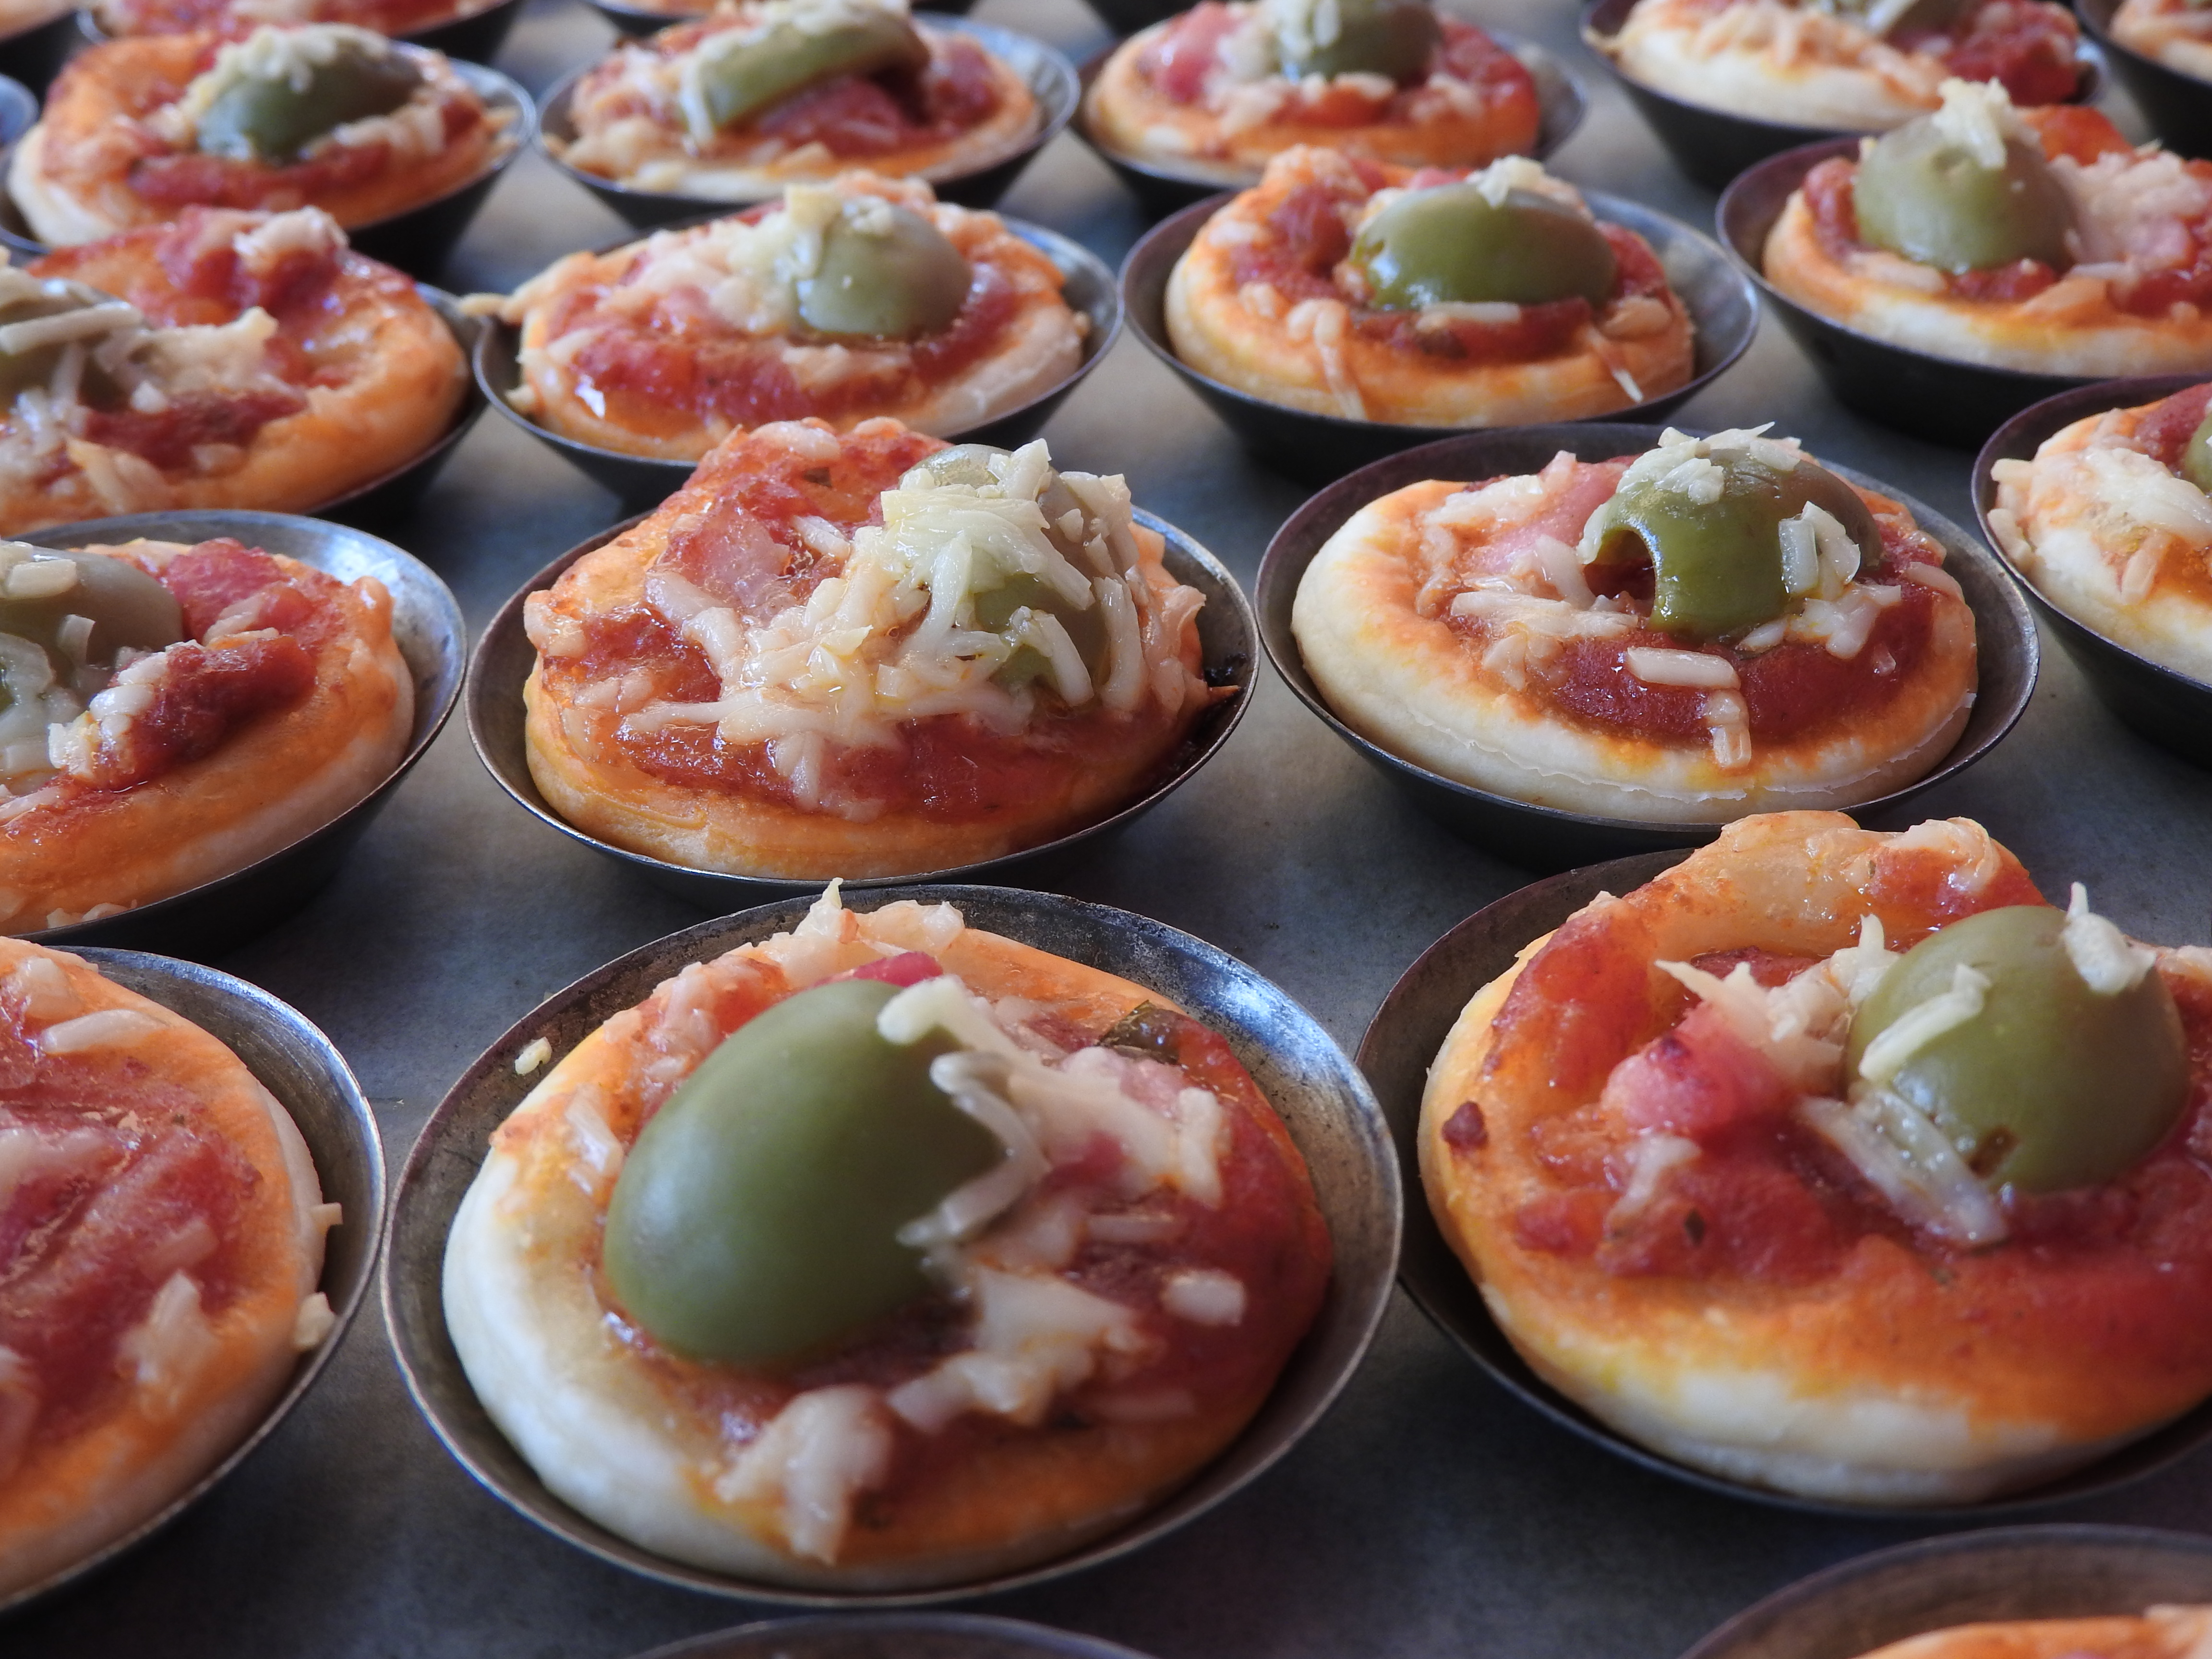
olive, gruyere, tomato sauce, dough, dish, food, cuisine, ingredient, appetizer, hors d oeuvre, finger food, canape, recipe, pizza, produce, baking, side dish, cup, baked goods, flatbread, brunch, tapas, pincho, italian food, mollete, dessert